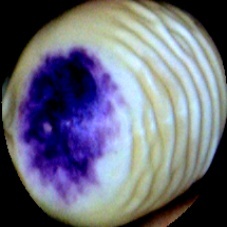
Label: Spotted